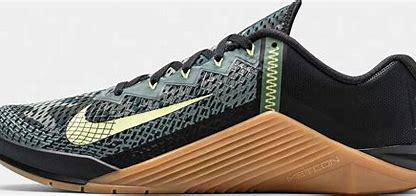
Brand: Nike
Model: Metcon 6